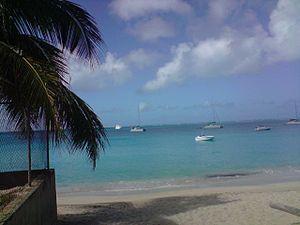
Plage de Grand Case
Grand-Case est un lieu-dit de la partie française de l’île de Saint-Martin, aux Antilles. Il se situe au nord-nord-est de Marigot, sur la route RN7 qui la relie à Quartier-d'Orléans. Il jouxte l'aéroport régional de Grand-Case Espérance.